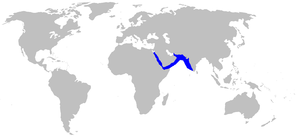
Iago omanensis est un poisson de la famille des Triakidés, ordre des Carcharhiniformes. Il vit dans l'ouest de l'océan Indien, de 30 à 10° Nord ; de 110 à 2 200 m de fond et dans des eaux de 16 à 25 °C. Il peut atteindre 60 cm de long.